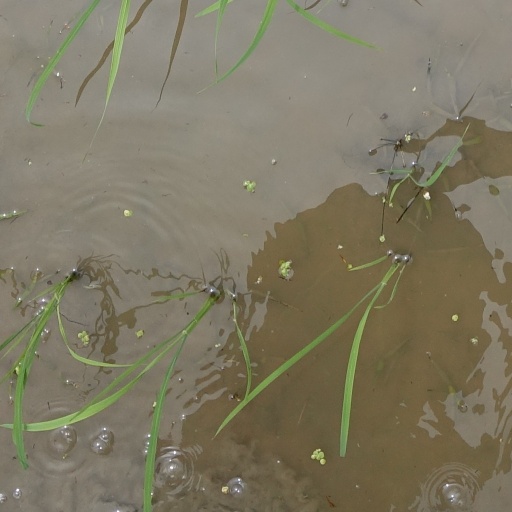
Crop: rice